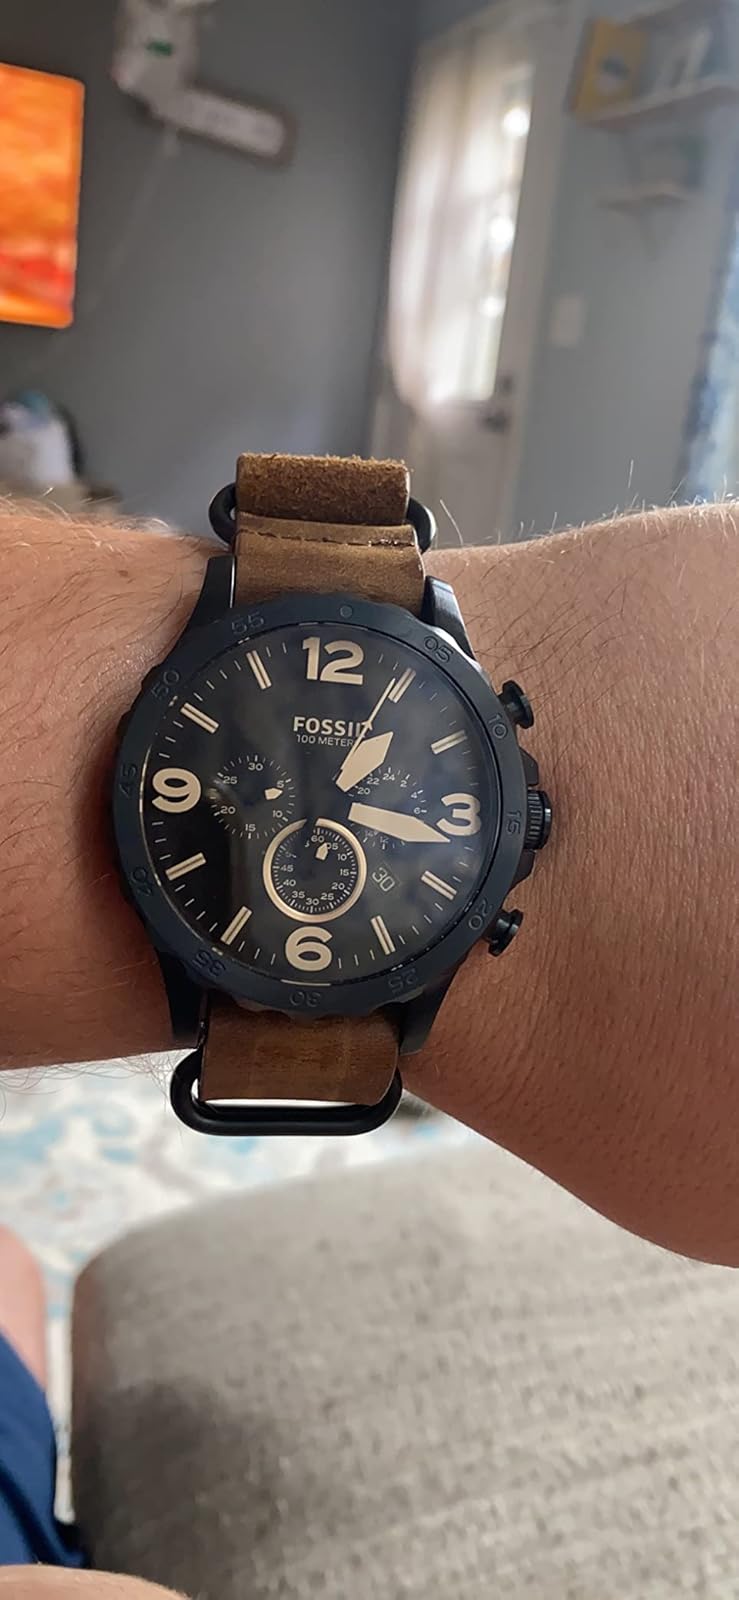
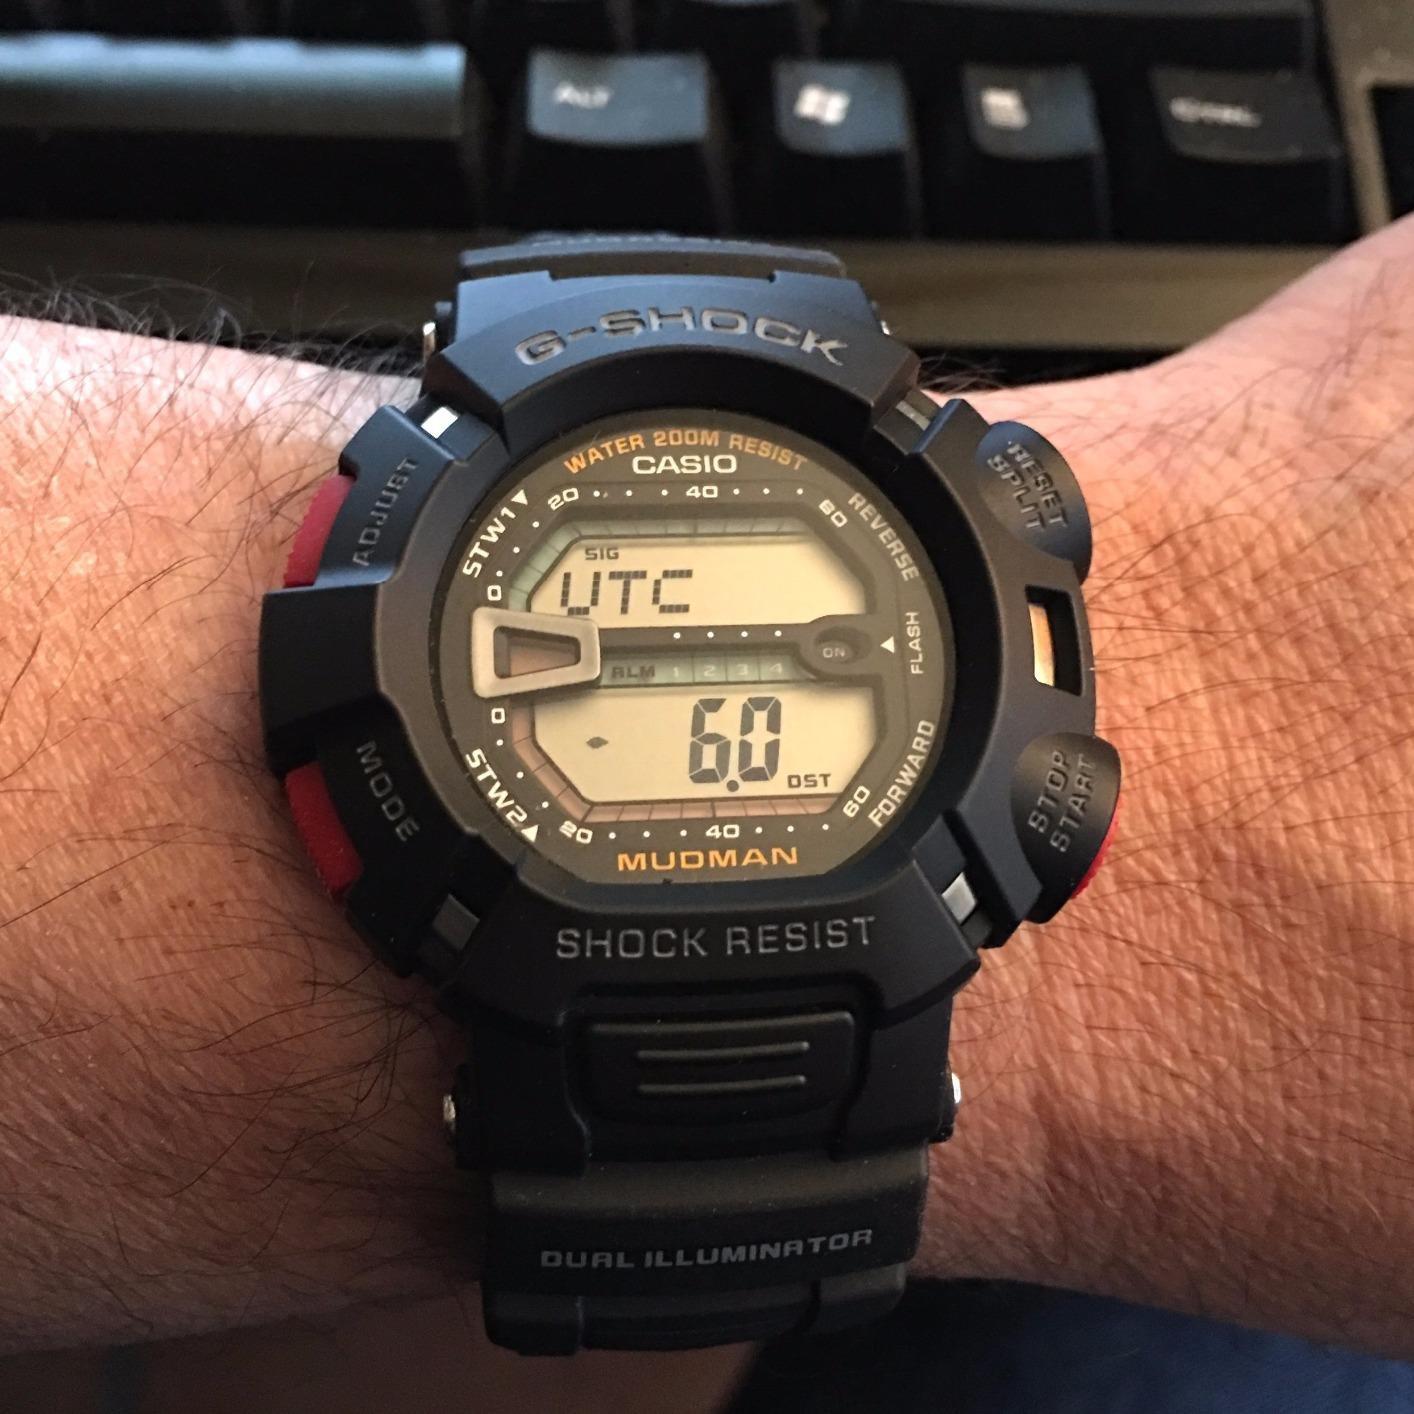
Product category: accessories_watch
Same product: no